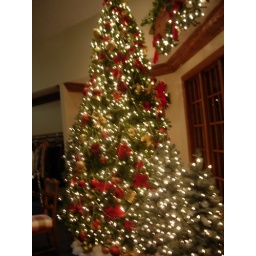
This is the Christmas tree in the Church. It is decorated with red and gold.